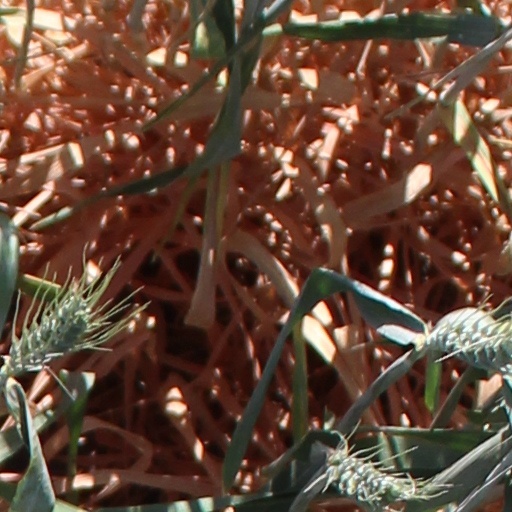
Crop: wheat